Long division

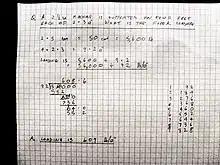
An example of long division performed without a calculator.

If the last remainder when we ran out of dividend digits had been something other than 0, there would have been two possible courses of action: